Otto von Stülpnagel

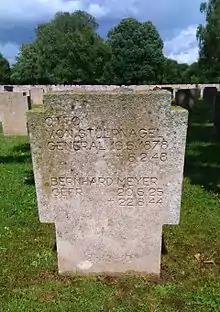
Grave at Champigny-Saint-André German War Cemetery

When arrested by British authorities in December 1946, Stülpnagel wounded himself with a pistol shot. He recovered and was transferred into French custody in a military prison. Charged with war crimes by the French authorities, Stülpnagel committed suicide by hanging himself in his cell in Cherche-Midi Prison on 6 February 1948. He is buried in the Champigny-Saint-André German war cemetery.